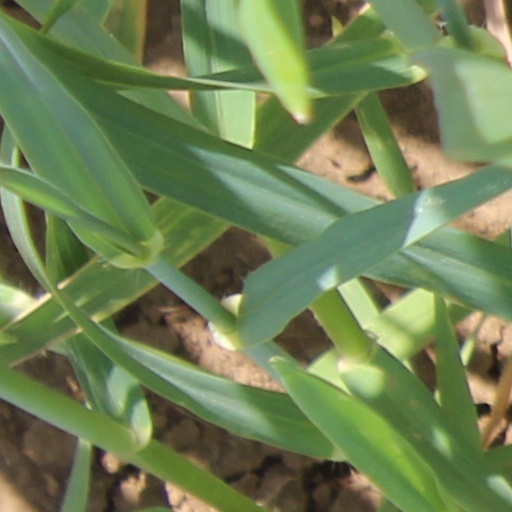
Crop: wheat